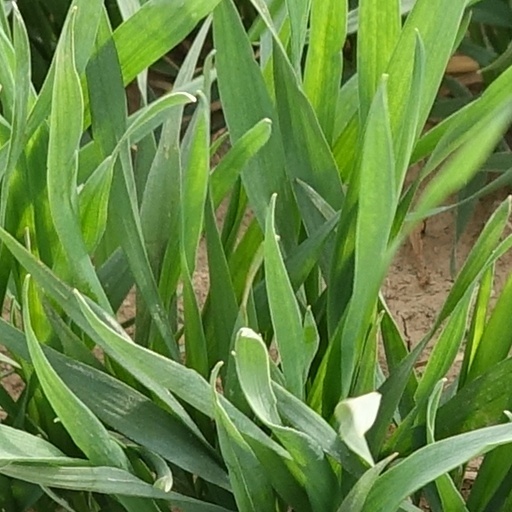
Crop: wheat